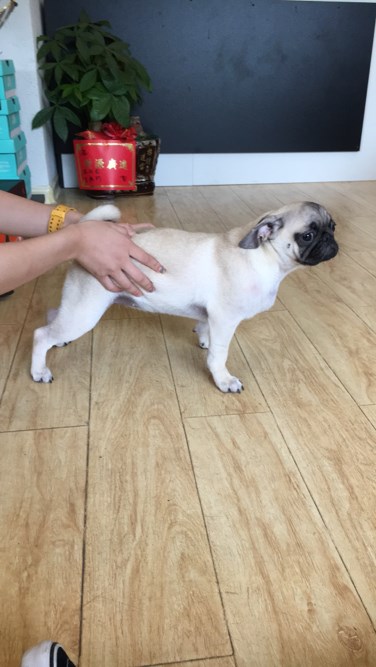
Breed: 798-n000130-pug